History of capoeira

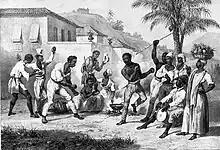
"Playing capoeira or war dance", 1835, by Rugendas

By the second half of the 18th century, engolo had become firmly established in Rio de Janeiro and other cities. The term "playing angola" was also used for the art, where both "angola" and "engolo" actually came from the same Bantu word. Among the Africans of Bahia, "Angolan game" was passed down as a kind of secret knowledge, which they did not share with others.